Brit HaKanaim

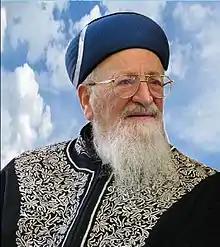
Chief Rabbi Mordechai Eliyahu (posthumous collage)

Porat Yosef Yeshiva wanted to remain alien to these modernizing impulses and to openings to the outside. The community of scholars of the sacred texts of Judaism, which populated it, according to which every subject considered "worldly" was kept out of the course of study, could only be an ideal forge of figures among the students in open contrast to the secularisation that the Israeli government was intent on imposing. Two students from Porat Yosef Yeshiva, in particular, played a central role in this struggle against the State of Israel: Rabbi Mordechai Eliyahu and Rabbi Shlomo Lorincz.